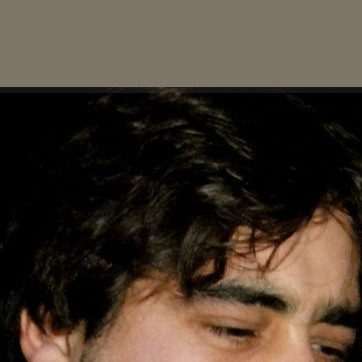
Material: hair